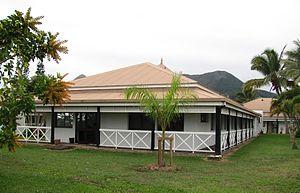
Le Mont-Dore est la troisième commune de Nouvelle-Calédonie en nombre d'habitants.